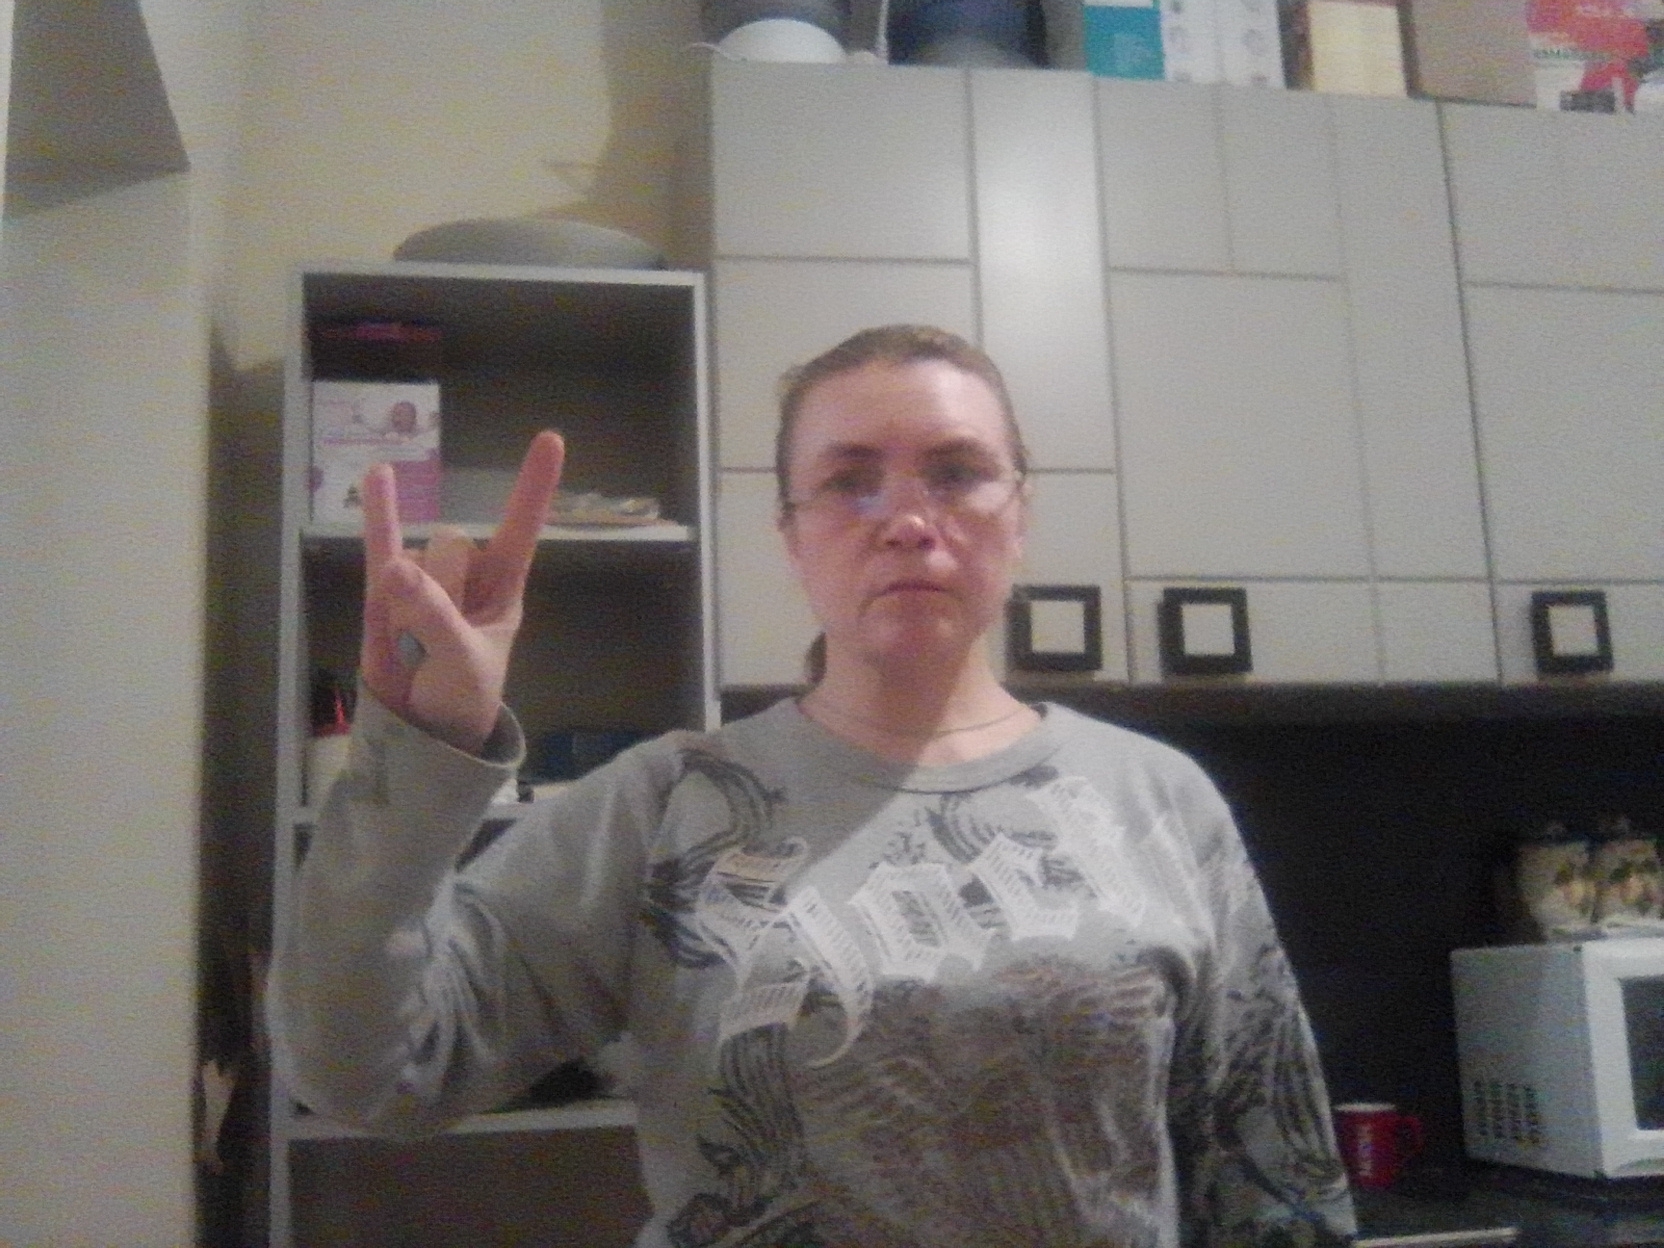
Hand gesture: rock